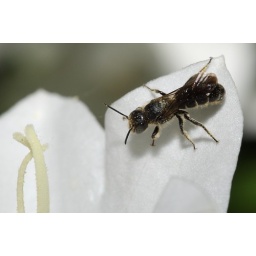
Chelostoma rapunculi male (Hym. Megachilidae) in a flower of Campanula media (Campanulaceae), 10.vi.2008, Lessive (B)